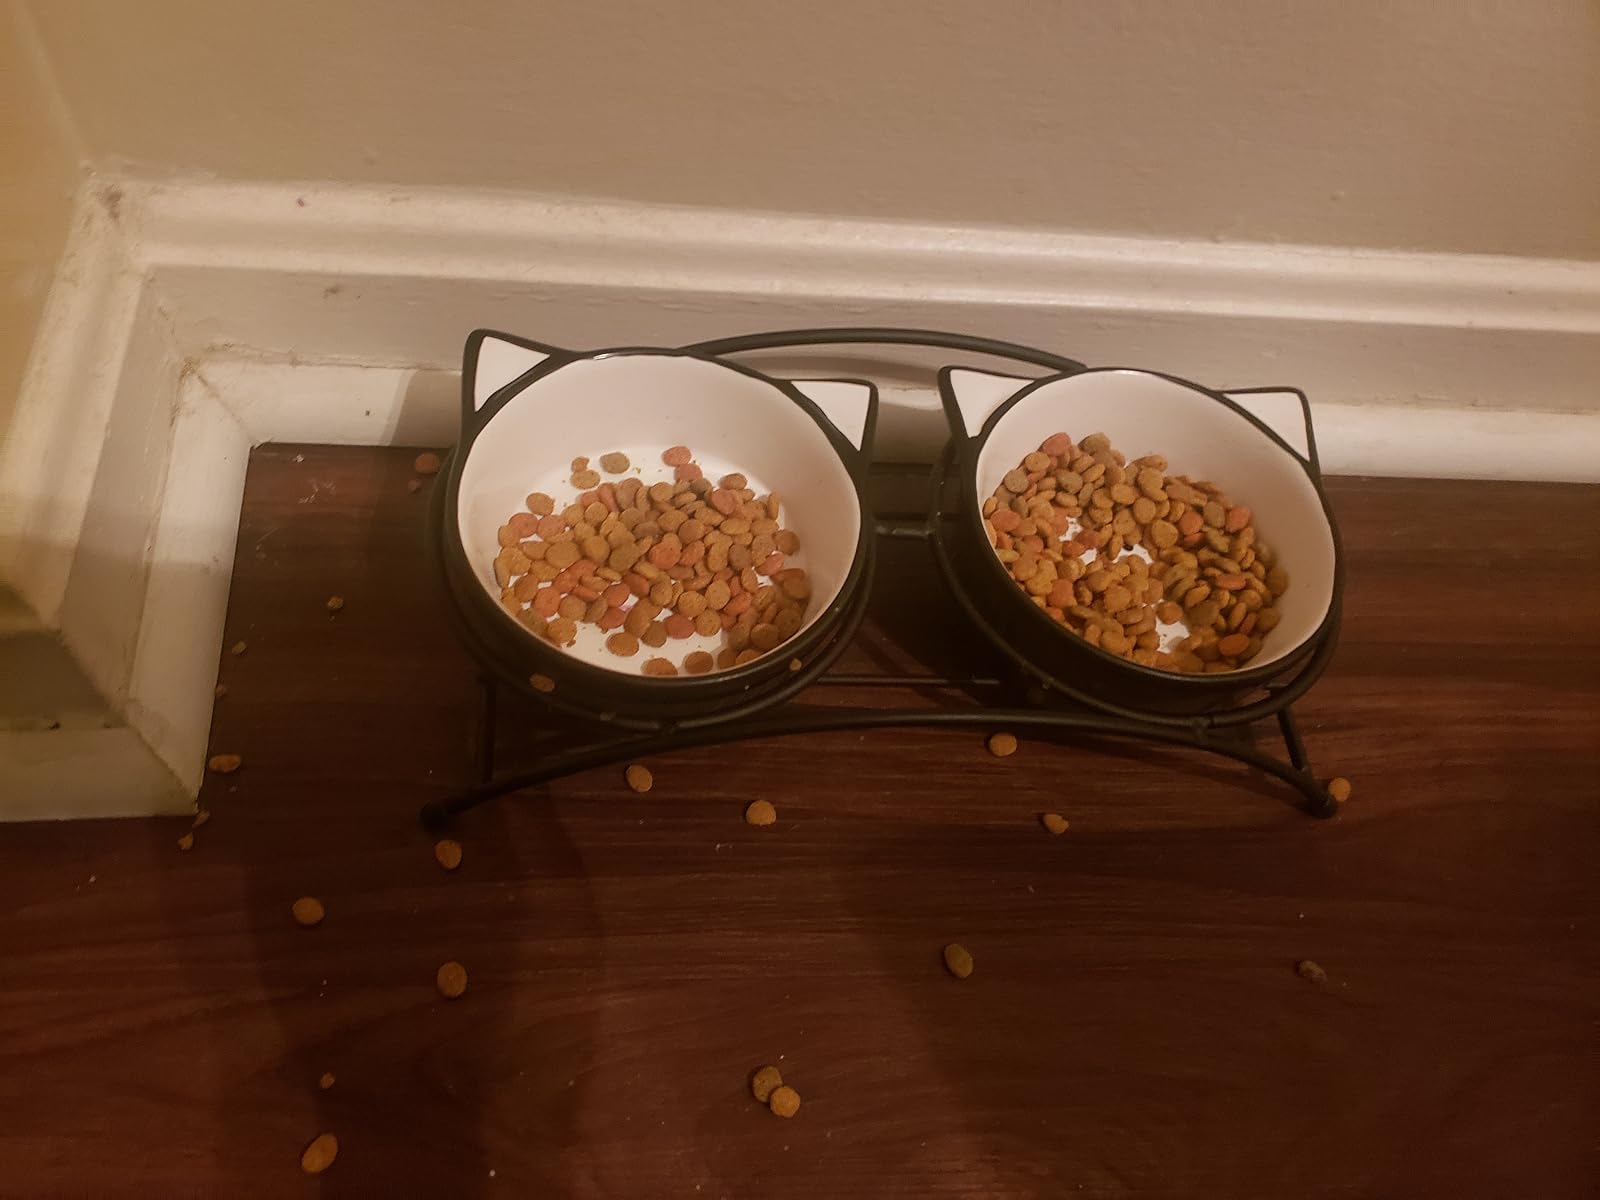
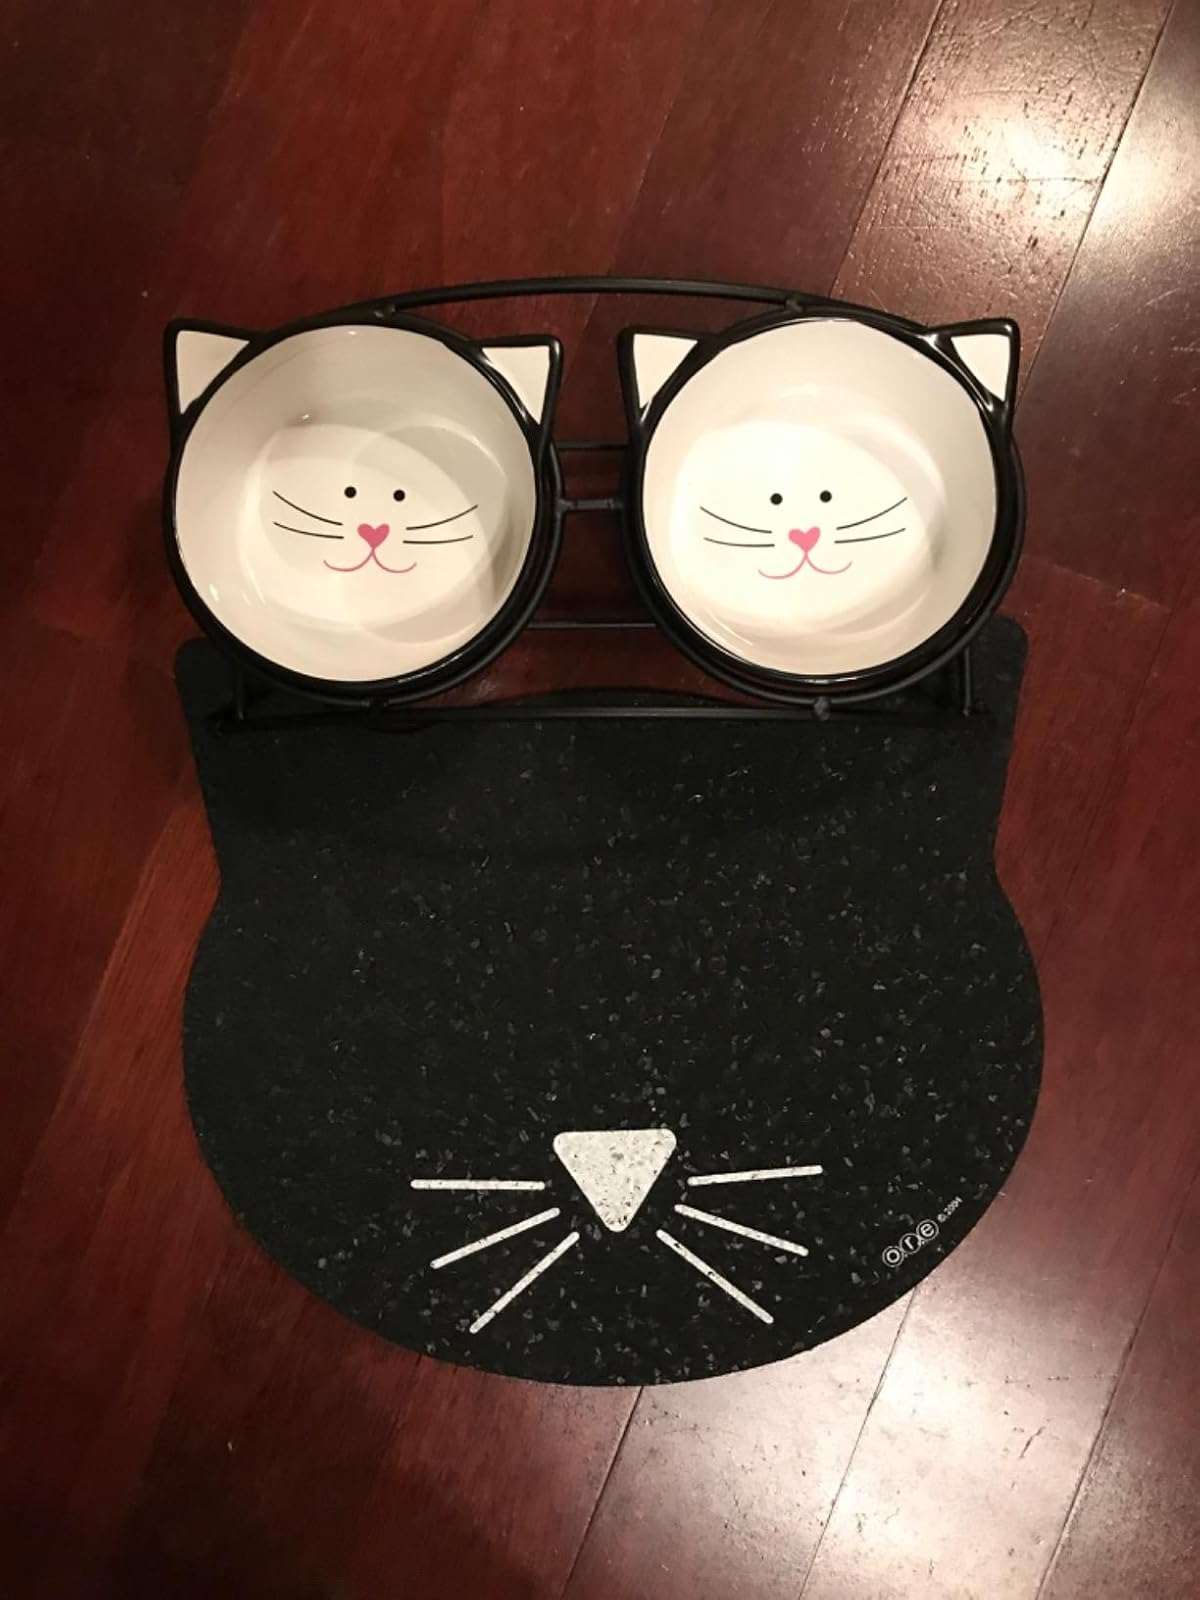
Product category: items_bowl
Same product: yes